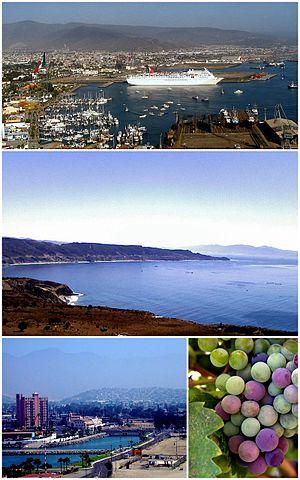
Ensenada est une ville mexicaine de l'État de Basse-Californie, siège de la municipalité du même nom.